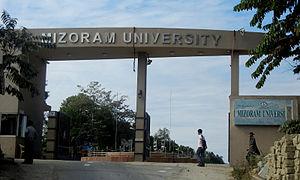
Le Mizoram est un État de l’Inde du Nord-Est ayant pour capitale Aizawl. Le nom est dérivé de Mizo, le nom des habitants natifs, et Ram, qui signifie « terre », Mizoram signifiant ainsi « terre des Mizos ». C’est l’État le plus méridional de l’Inde du Nord-Est, partageant des frontières avec trois des « sept États sœurs », à savoir le Tripura, l’Assam et le Manipur. L’État partage également une frontière de 722 kilomètres avec le Bangladesh et la Birmanie.